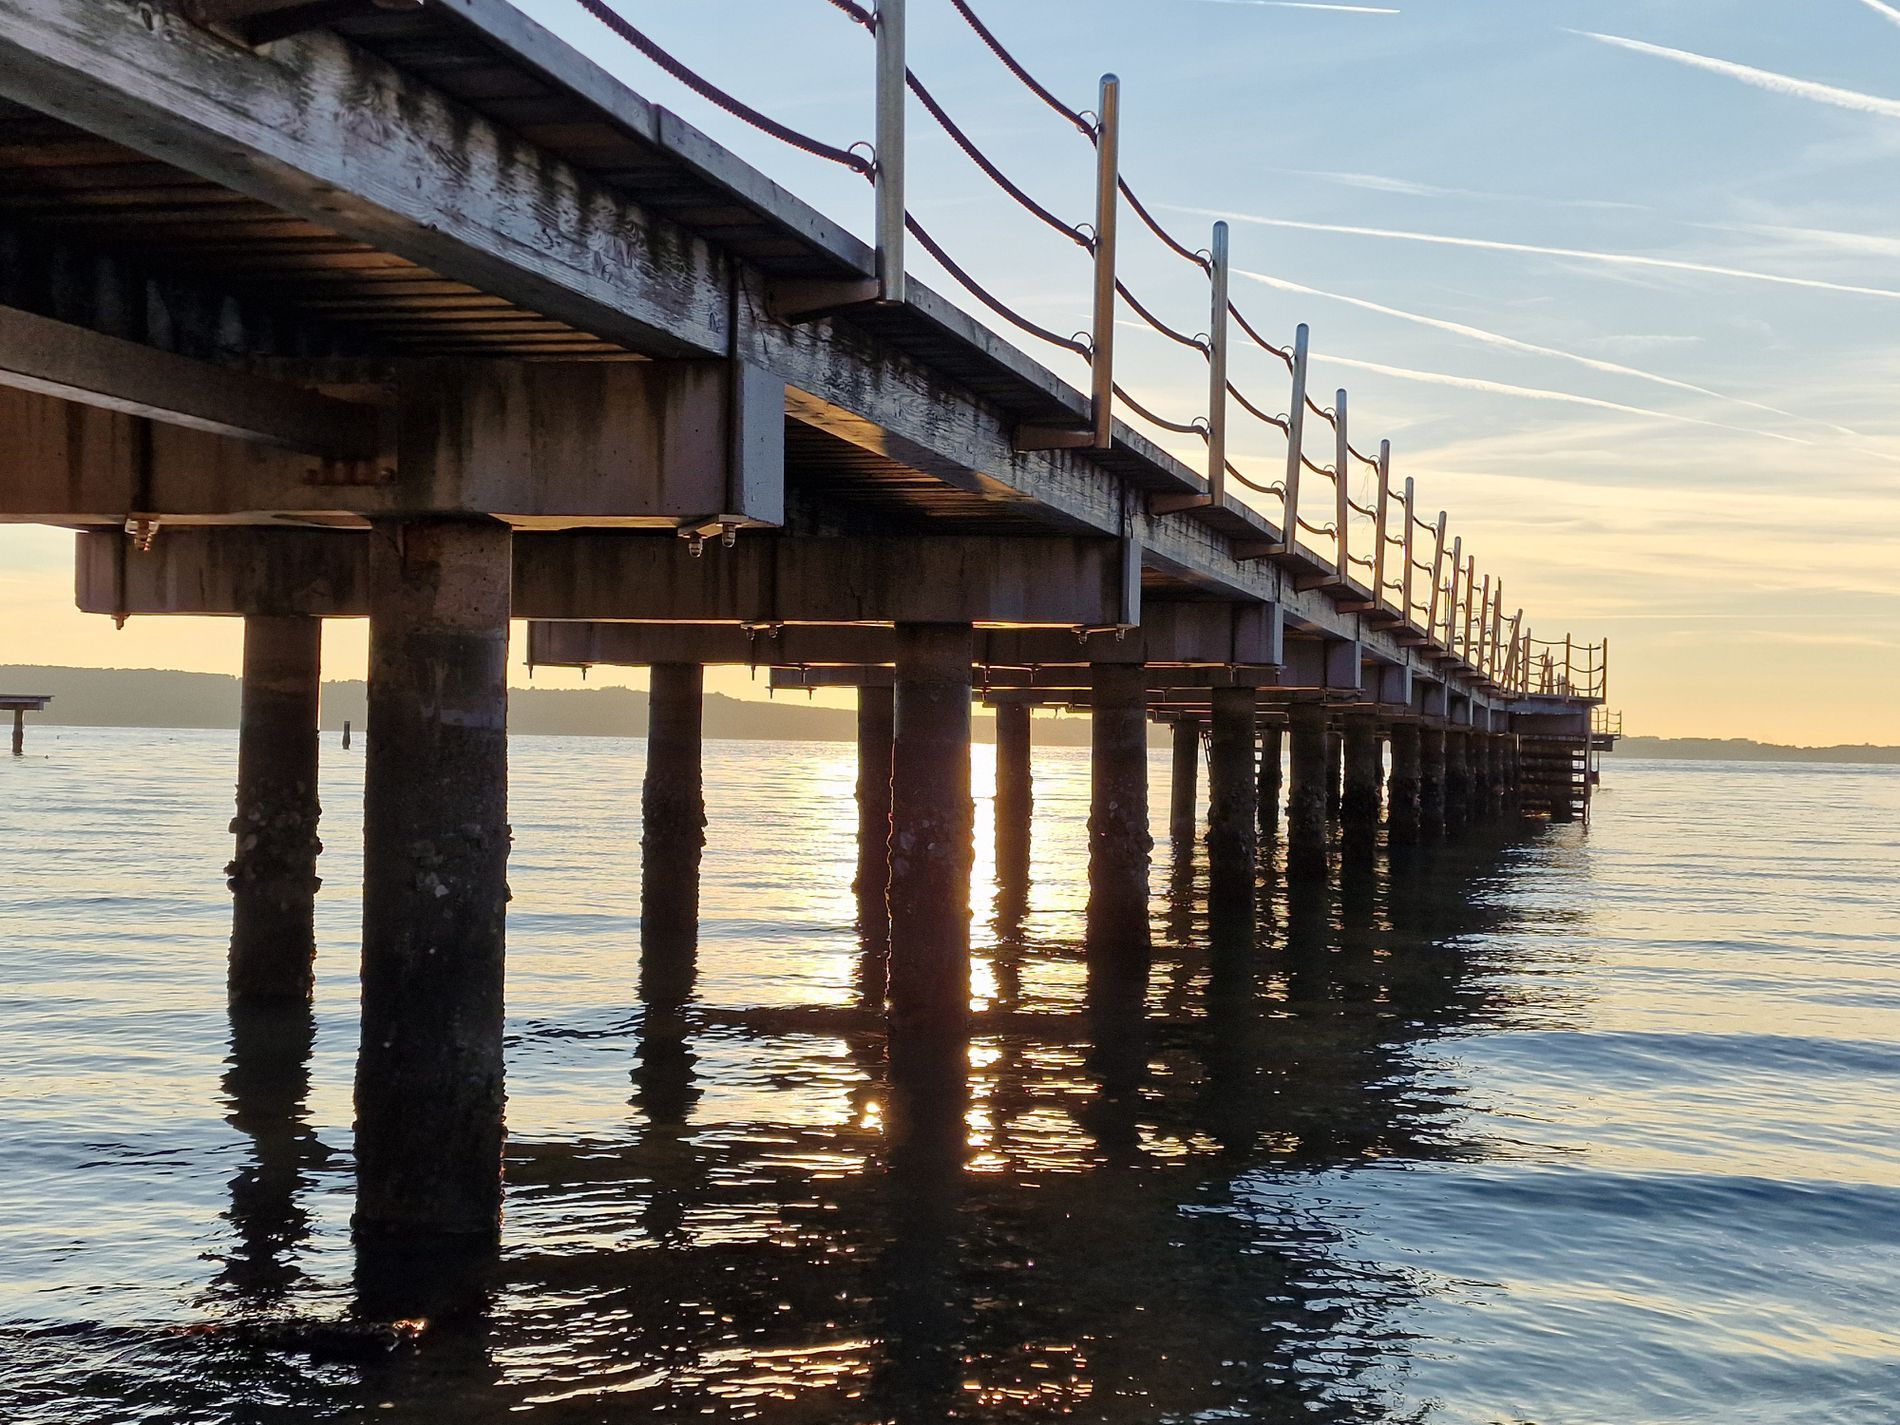
boardwalk over water.
This picture shows a boardwalk over calm water. The sun is low, maybe early morning or evening, making the water shine with golden light. The sky is blue with thin white clouds.
The sky is soft blue with thin white clouds, adding to the peaceful feel. The color palette includes warm golds from the sunlight, deep blues from the water and sky, The atmosphere is calm and relaxing, making the scene feel peaceful and timeless and For The Photo angle is taken from a low-angle
Labels: Water, Waterfront, Pier, Bridge, Port, Outdoors, Boardwalk, Sky
Camera: samsung SM-S908B
Aperture: F1.8
Exposure: 1/940 sec
ISO: 50
Focal length: 6.4 mm